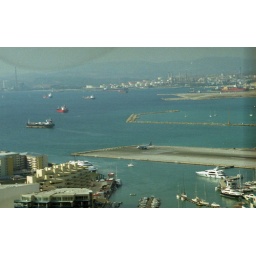
Trip to Andalucia....second day..Gibraltar ...still in GB...strange place for airport, when the airplane landing, the crossing road closed:D atractive show